William J. Braitsch and Company Plant

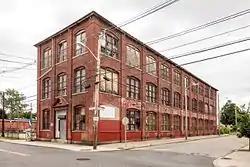

The William J. Braitsch and Company Plant is a historic industrial building at 472 Potters Avenue in Providence, Rhode Island. Built in 1892, it played a key role in the development of the silversmithing industry in the city. It was listed on the National Register of Historic Places in 2016.